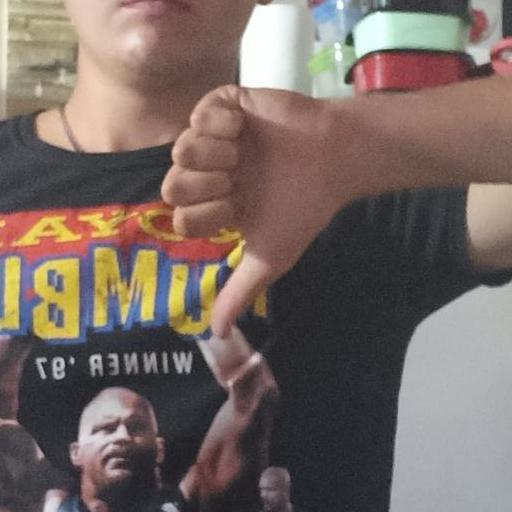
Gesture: dislike